Black Science (comics)

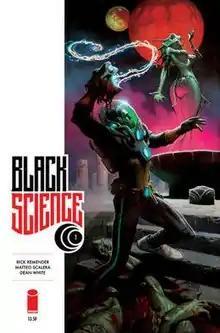
Black Science Vol. 1 cover. Art by Matteo Scalera.

Black Science is a creator-owned science fiction American comic book series by Rick Remender and Italian artist Matteo Scalera. Image Comics released the first issue in November 2013. The story follows Grant McKay, an ex-member of the Anarchist Order of Scientists, and his team and family as they are thrown through dimensions as they try to repair his dimensional device, "the Pillar", created by forbidden, unethical means – the eponymous "Black Science". Via the Pillar, McKay and his fellow "Dimensionauts" were able to leap between worlds to find technological and medical advances for their own, but a member of Grant's team sabotages the pillar, causing it to jump to random locations at random times in increasingly lethal and hostile dimensions, forcing the team to try to return to their own dimension before they are killed by numerous hazards, ranging from parasitic fungi, nihilistic dimensional conquerors, and alternate versions of themselves.